815 Naval Air Squadron

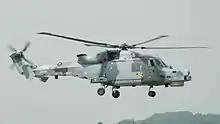
Wildcat HMA2, currently operated by 815 NAS.

A compilation of aircraft that have been piloted by 815 Naval Air Squadron. The squadron currently operates the Wildcat HMA.2: